Woodlands, Ashgrove

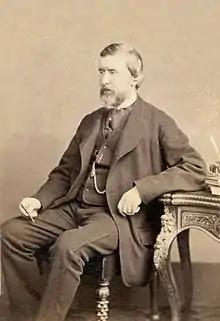
Professor John Henry Pepper

Woodlands is situated on part of the 30 acres of land originally purchased in 1868 by James Clarke and known as Clarke's Farm. From at least 1882 Clarke and a William Reinhold prospected for gold on the property. In 1883, the land, together with a small house and outbuildings, was sold to William Widdop, although Clarke and Reinhold continued their activities. In the same year, Professor John Henry Pepper leased the property for himself and his family. Pepper, an analytical chemist, also had an interest in other branches of the sciences, particularly the application of electricity. He had arrived in Brisbane in 1881 after gaining a name in his native England and abroad as an educator and populariser of science and for introducing evening classes to the London Polytechnic. He gave lectures and staged entertaining demonstrations including the famous illusion named "Pepper's ghost". In Brisbane, he gave early demonstrations of electric light and of the gramophone as well as setting up courses in science at schools and introducing chemistry classes at the School of Arts. He also opened a laboratory in Queen Street as a consulting analytical chemist. He is credited with the first formal teaching of chemistry in Queensland.